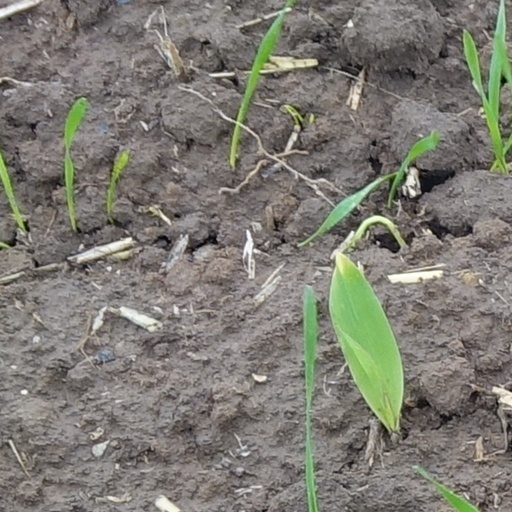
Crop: wheat